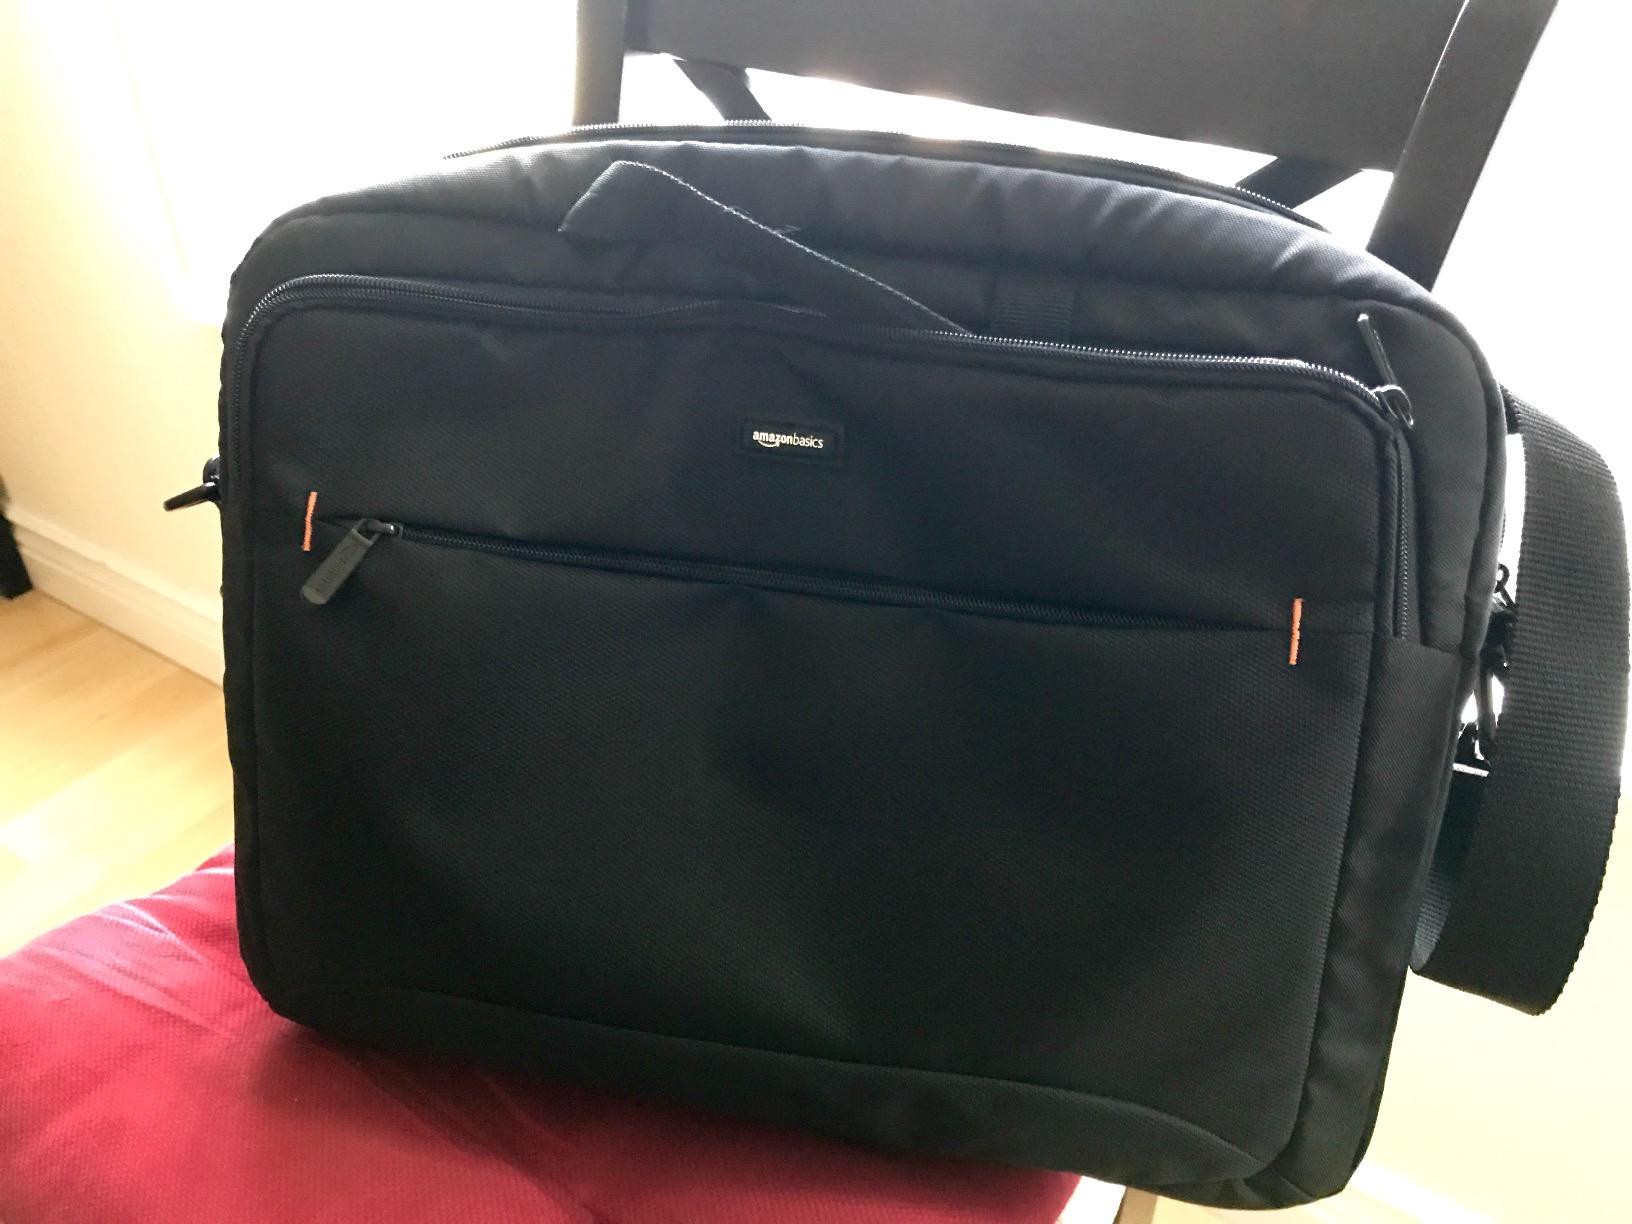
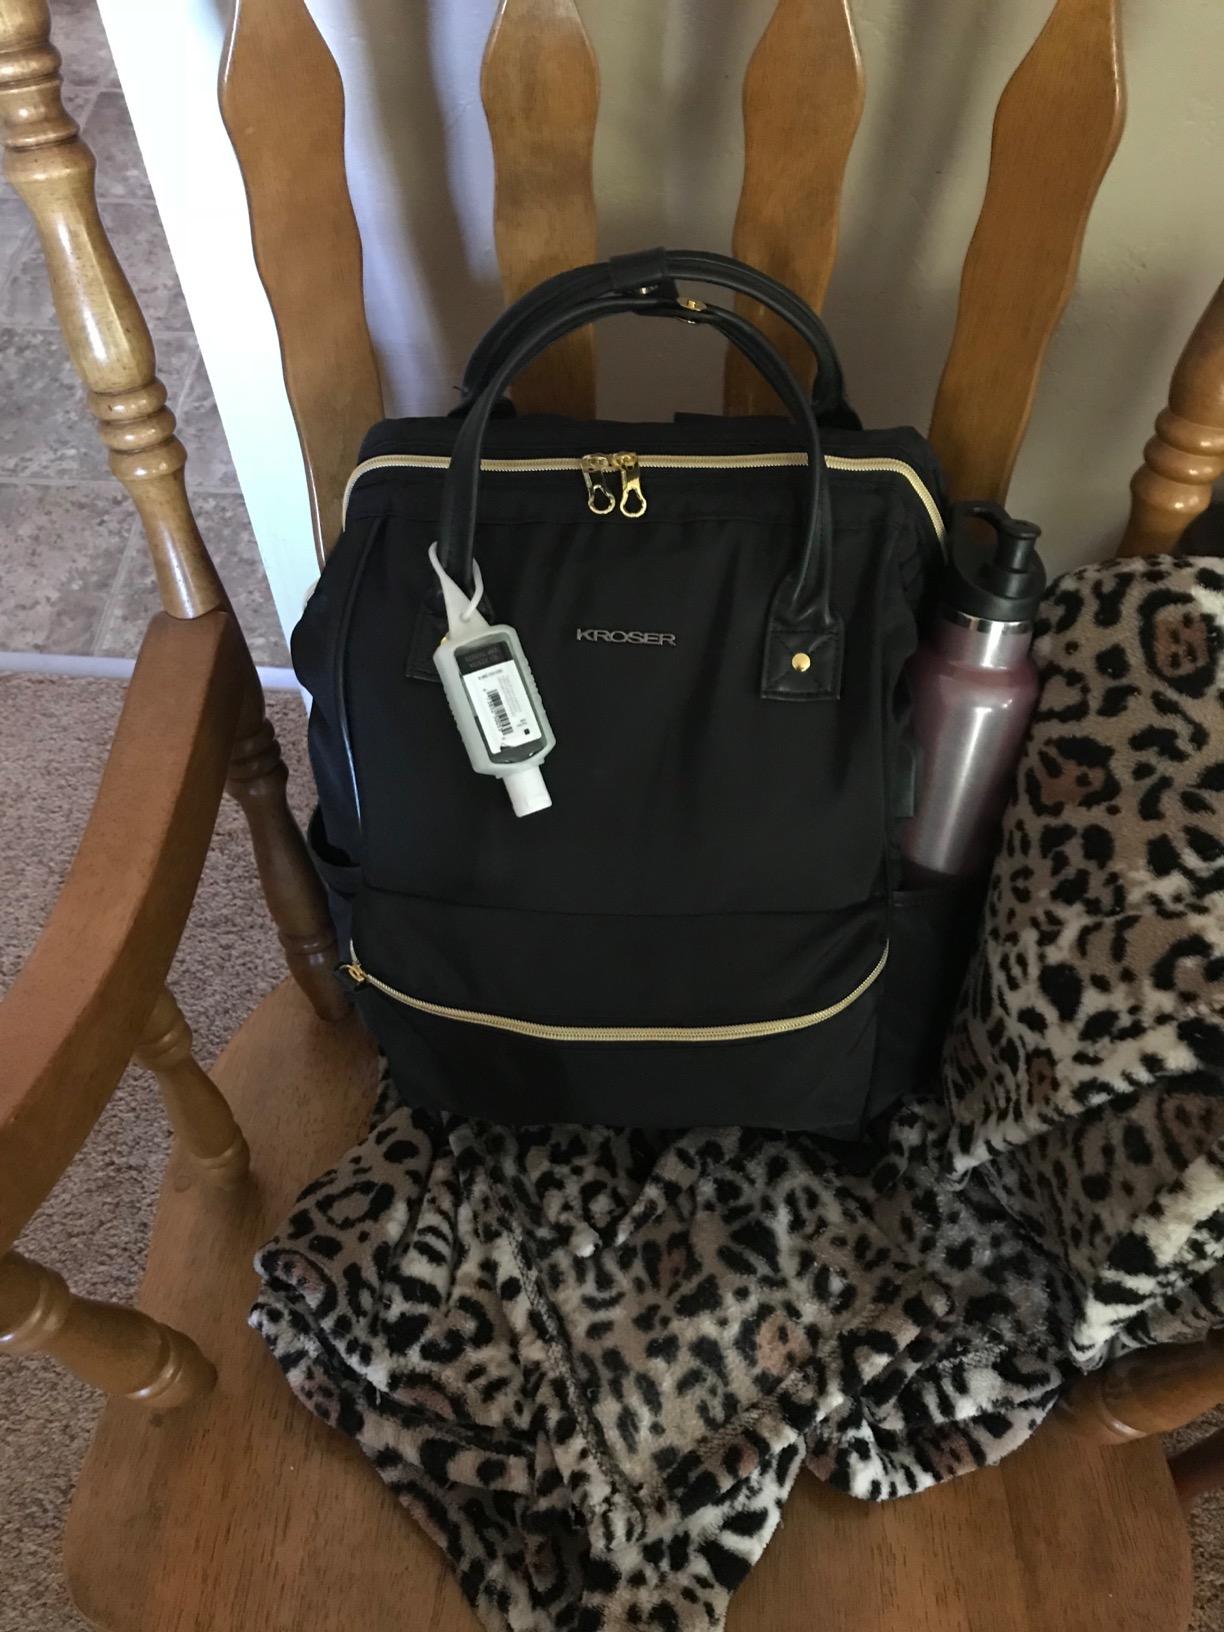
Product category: bag
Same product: no